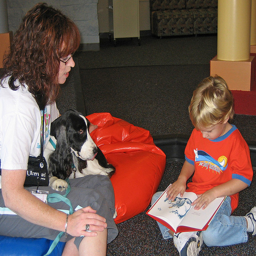
A mom sitting with her child and dog while the child reads a book.
A woman and a dog are watching a child read a book.
A woman with a pet therapy dog is reading with a child.
A young child looks at a book while a woman sits with a dog.
A child reading as his mother and dog look on.